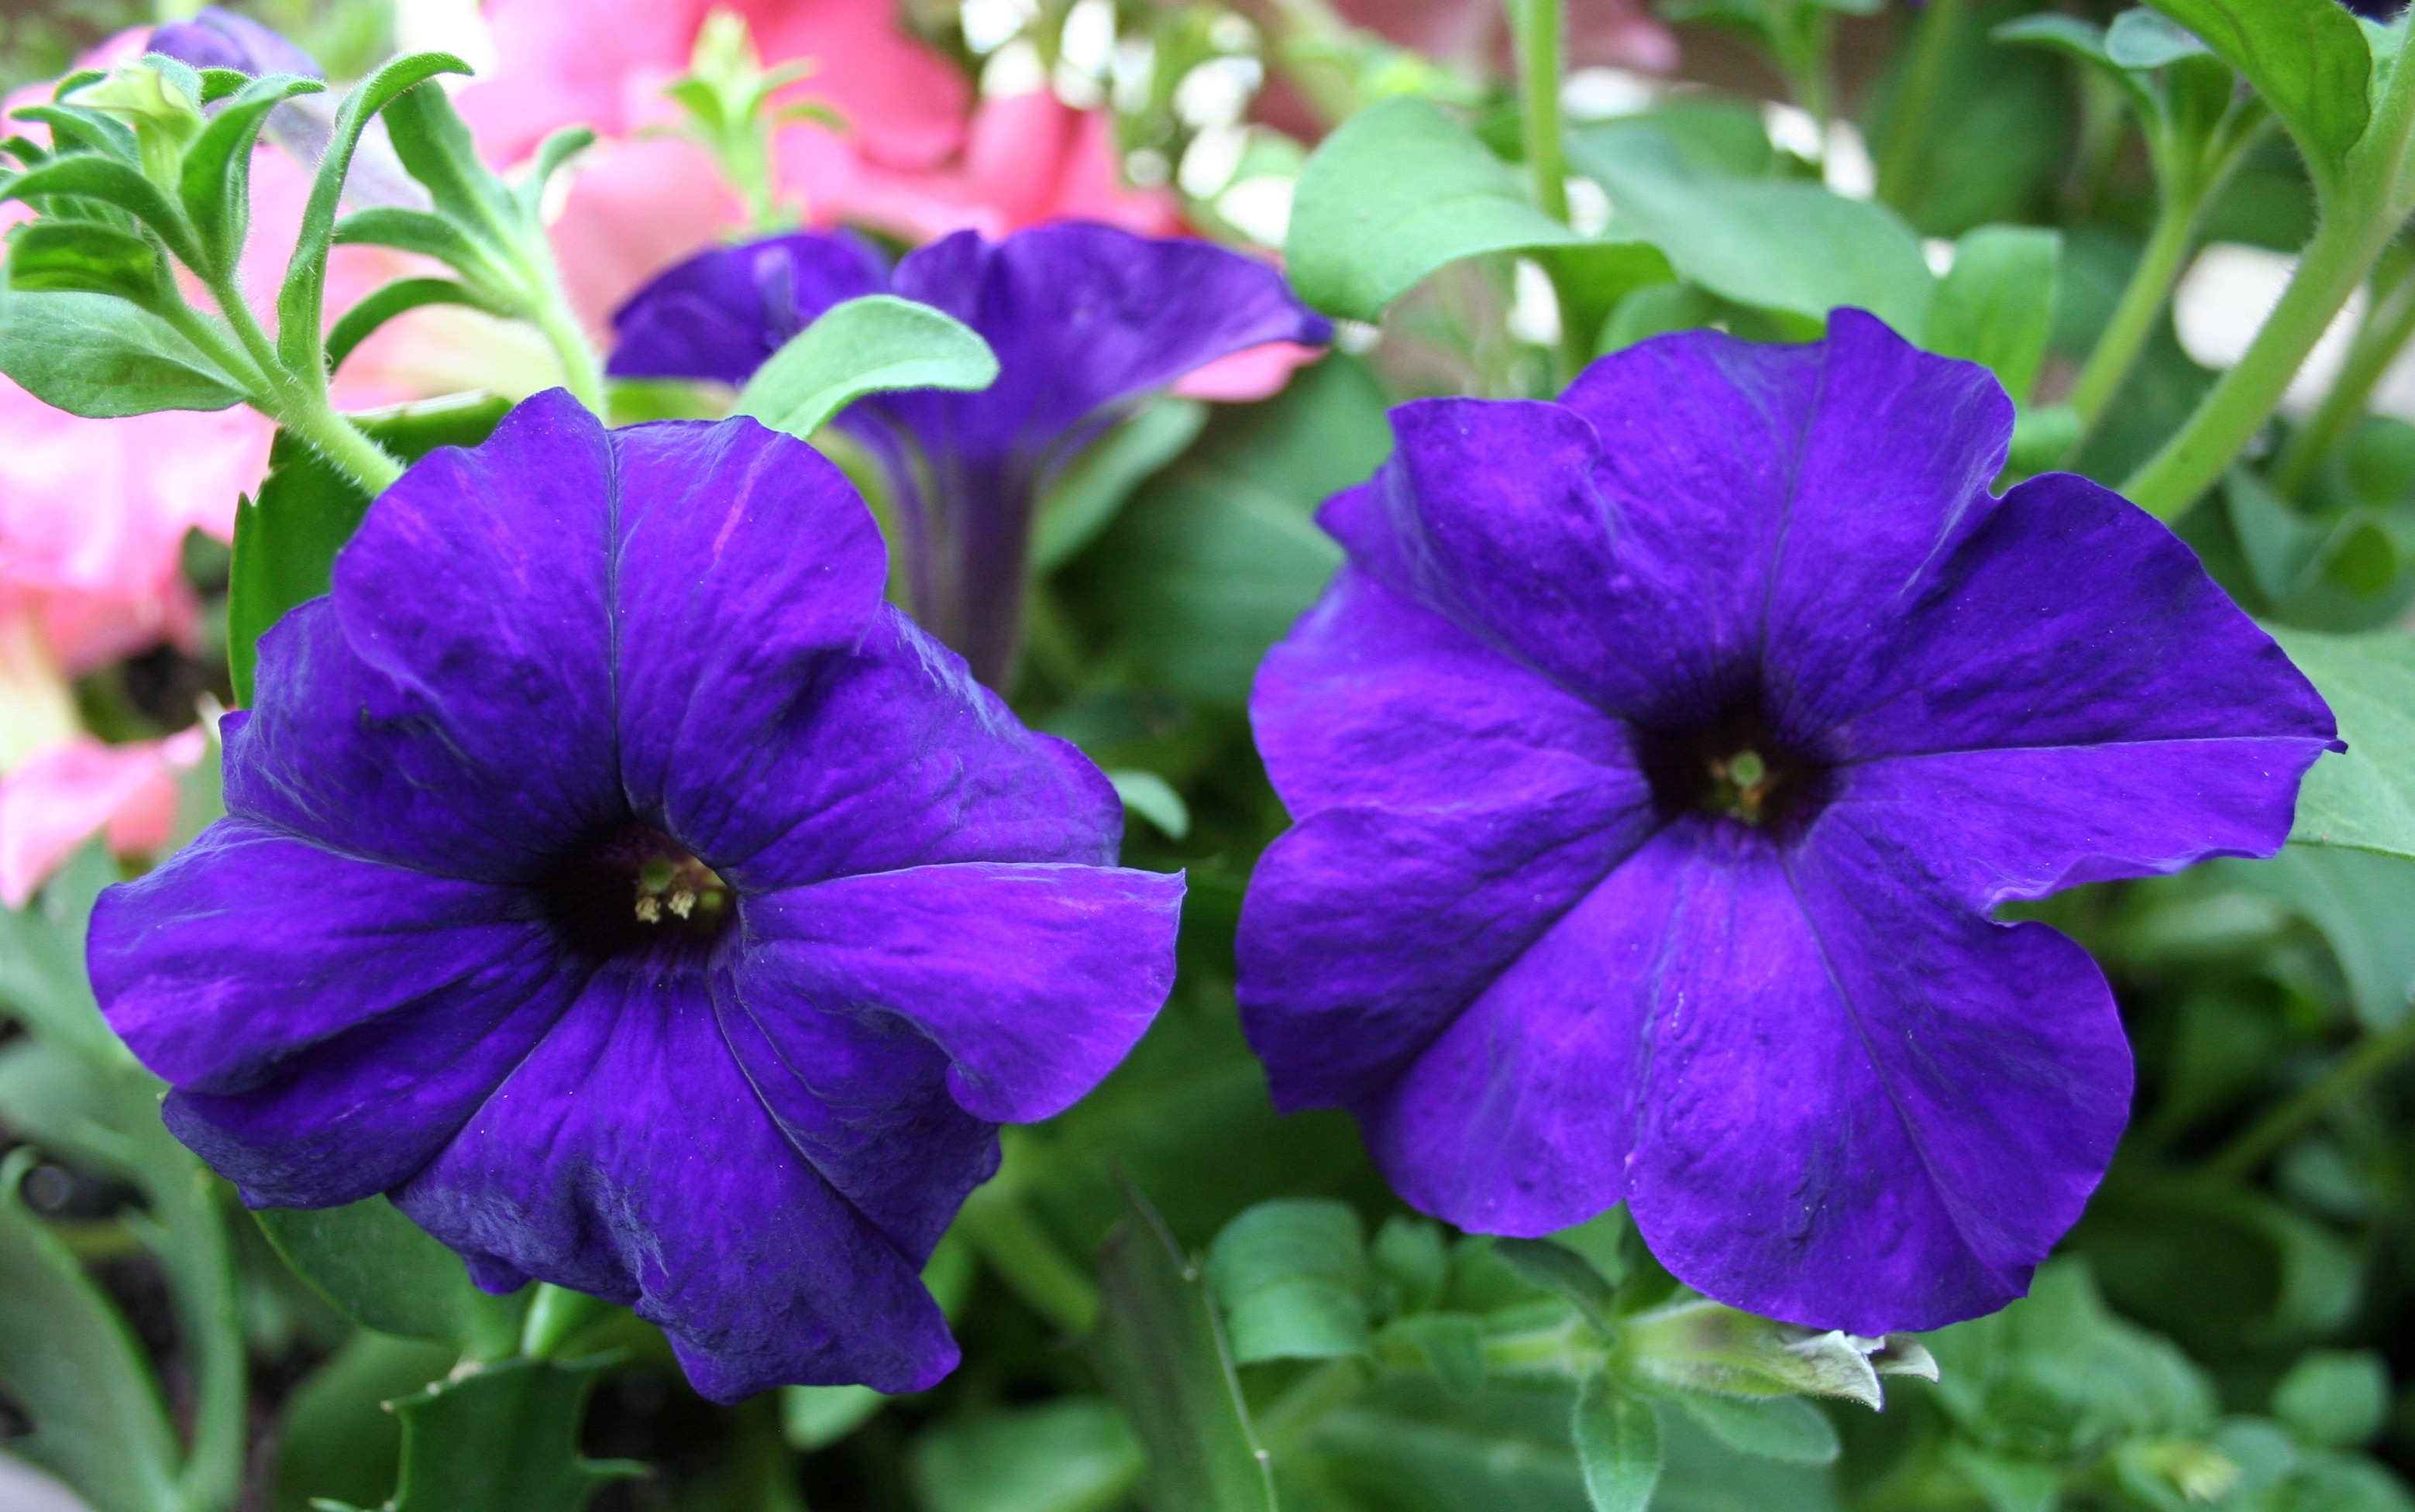
blossom, plant, stem, leaf, flower, purple, petal, bloom, floral, environment, herb, natural, botany, agriculture, flora, botanical, plants, flowers, flower bed, purple flowers, outdoors, vegetation, petals, eye, wildflowers, horticulture, viola, organic, petunias, macro photography, pansy, flowering plant, annual plant, land plant, violet family